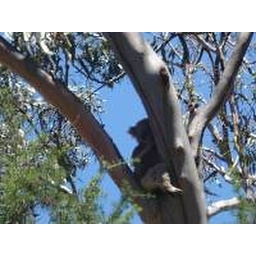
Cute Koala in a tree on the die of the road